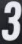
Number: 3